Air Centrafrique

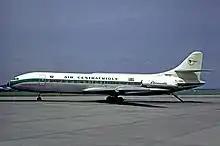
An Air Centrafrique Sud Aviation Caravelle at Le Bourget Airport in 1972.

The carrier was formed as Compagnie Centre Africaine Air Bangui in 1966 in association with Air Afrique and Union de Transports Aériens (UTA), with the latter providing management and technical assistance. It was conceived to provide feeder services to Air Afrique. Operations started in early 1967, linking Bangui with Berberati using Douglas DC-3 aircraft. In , a Beech 95 Baron was acquired for flying new routes to Bakouma and Bangassou.